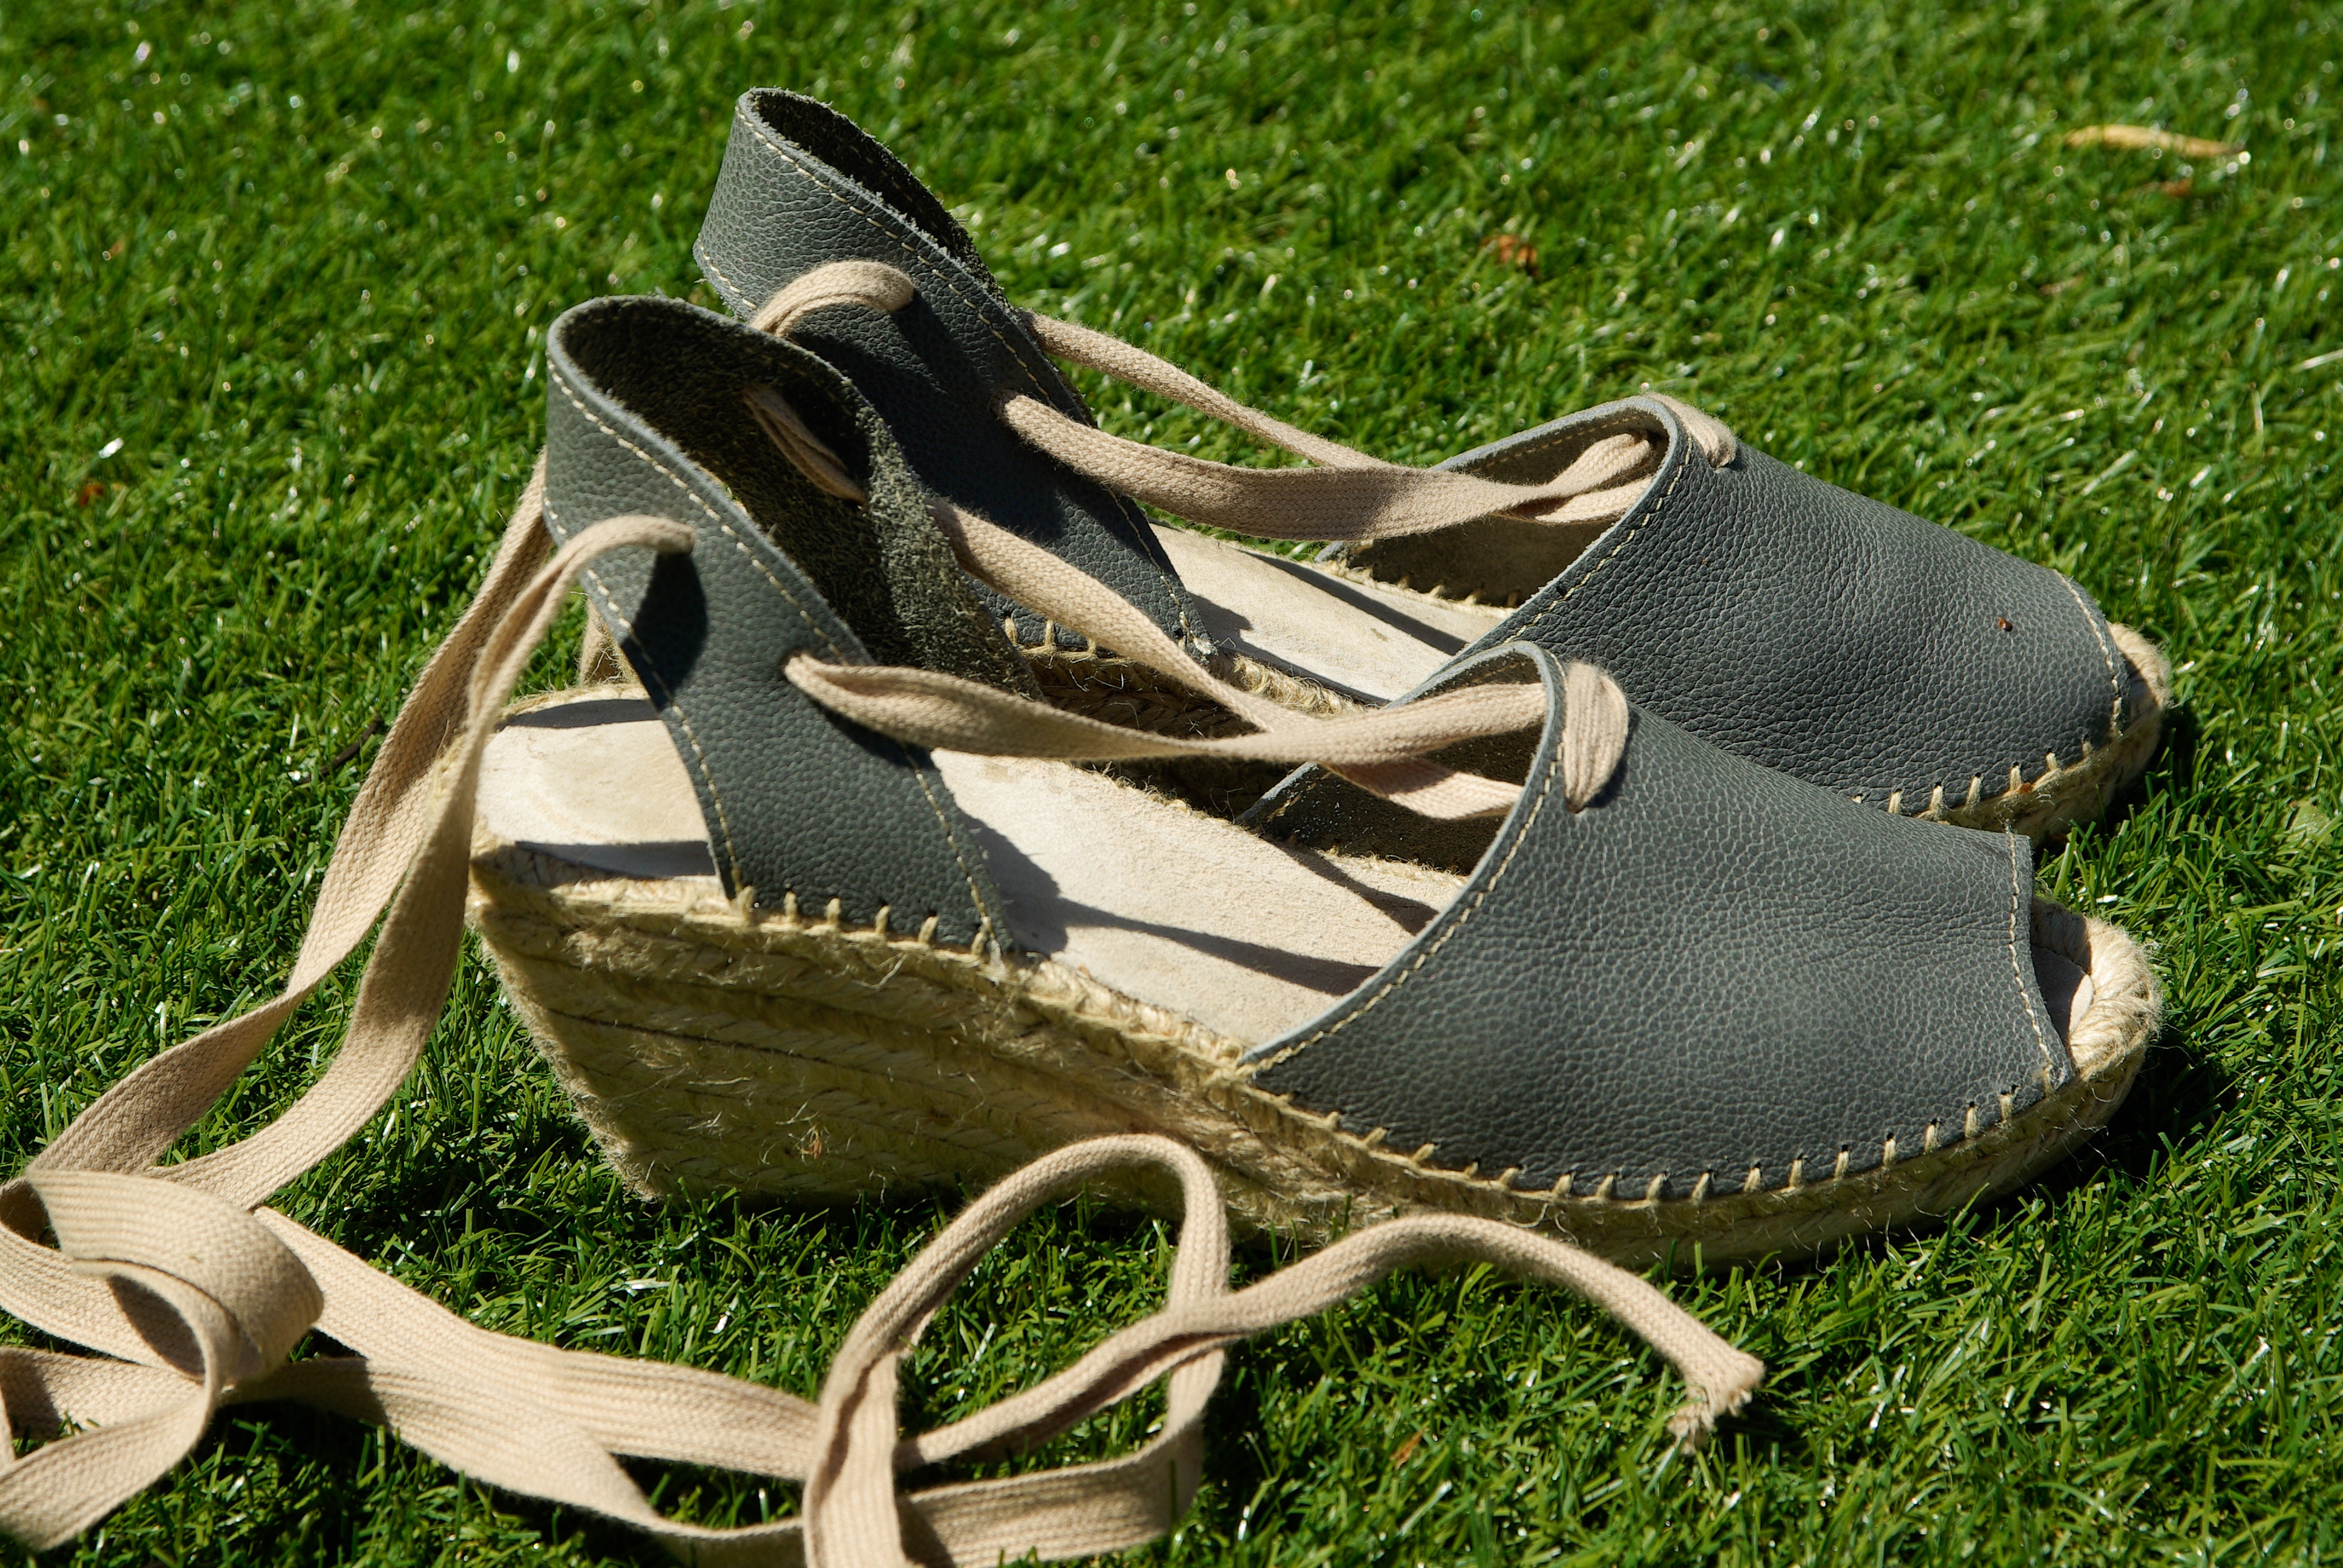
grass, shoe, lawn, france, leg, spring, green, shoes, sneakers, footwear, basque country, outdoor shoe